Bush tucker

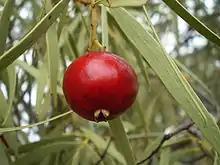
Desert quandong

Bush tucker provided a source of nutrition to the non-indigenous colonial settlers, often supplementing meagre rations. However, bushfoods were often considered to be inferior by colonists unfamiliar with Australia, generally preferring familiar foods from their homelands.